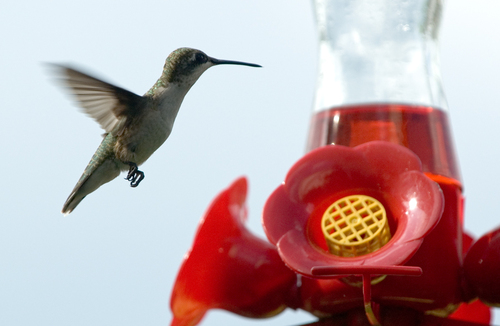
the bird is tiny and has a needle nose bill that is black.
this is a bird with a white belly and a brown head.
the bird has a very long skinny black bill that is tiny.
a bird with a white belly and breast, the bill is long and pointed, with grey and white covering the rest of its bodythe bird has a small head and body with a very long needle like nosea small brown bird, with small feet, and a long needle like bill.
this bird is green, brown, and white in color, with a very long skinny beak.
the tiny bird has a long thin beak and fast wings.
this tiny bird has a long black bill, white throat and breast, and grey crown.
this bird has a long small pointed bill with a white belly and breast as well as black feet and tarsus.
Species: Ruby Throated Hummingbird